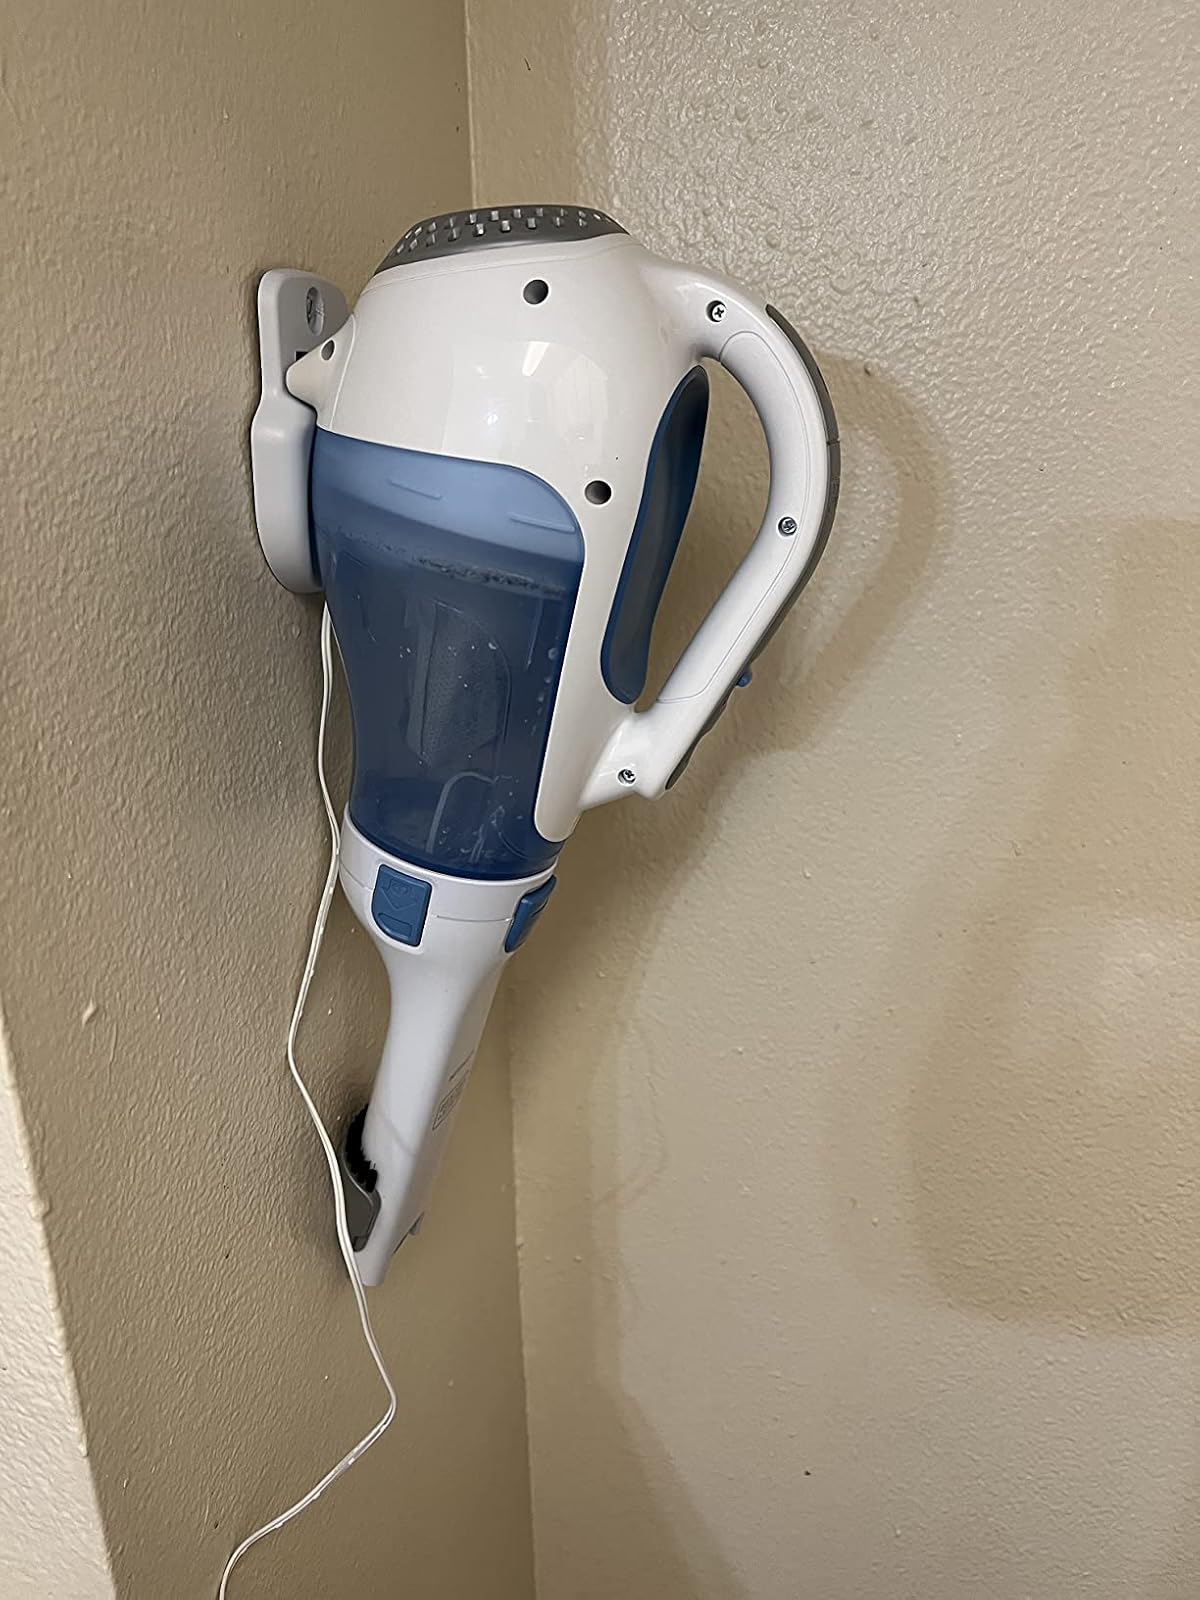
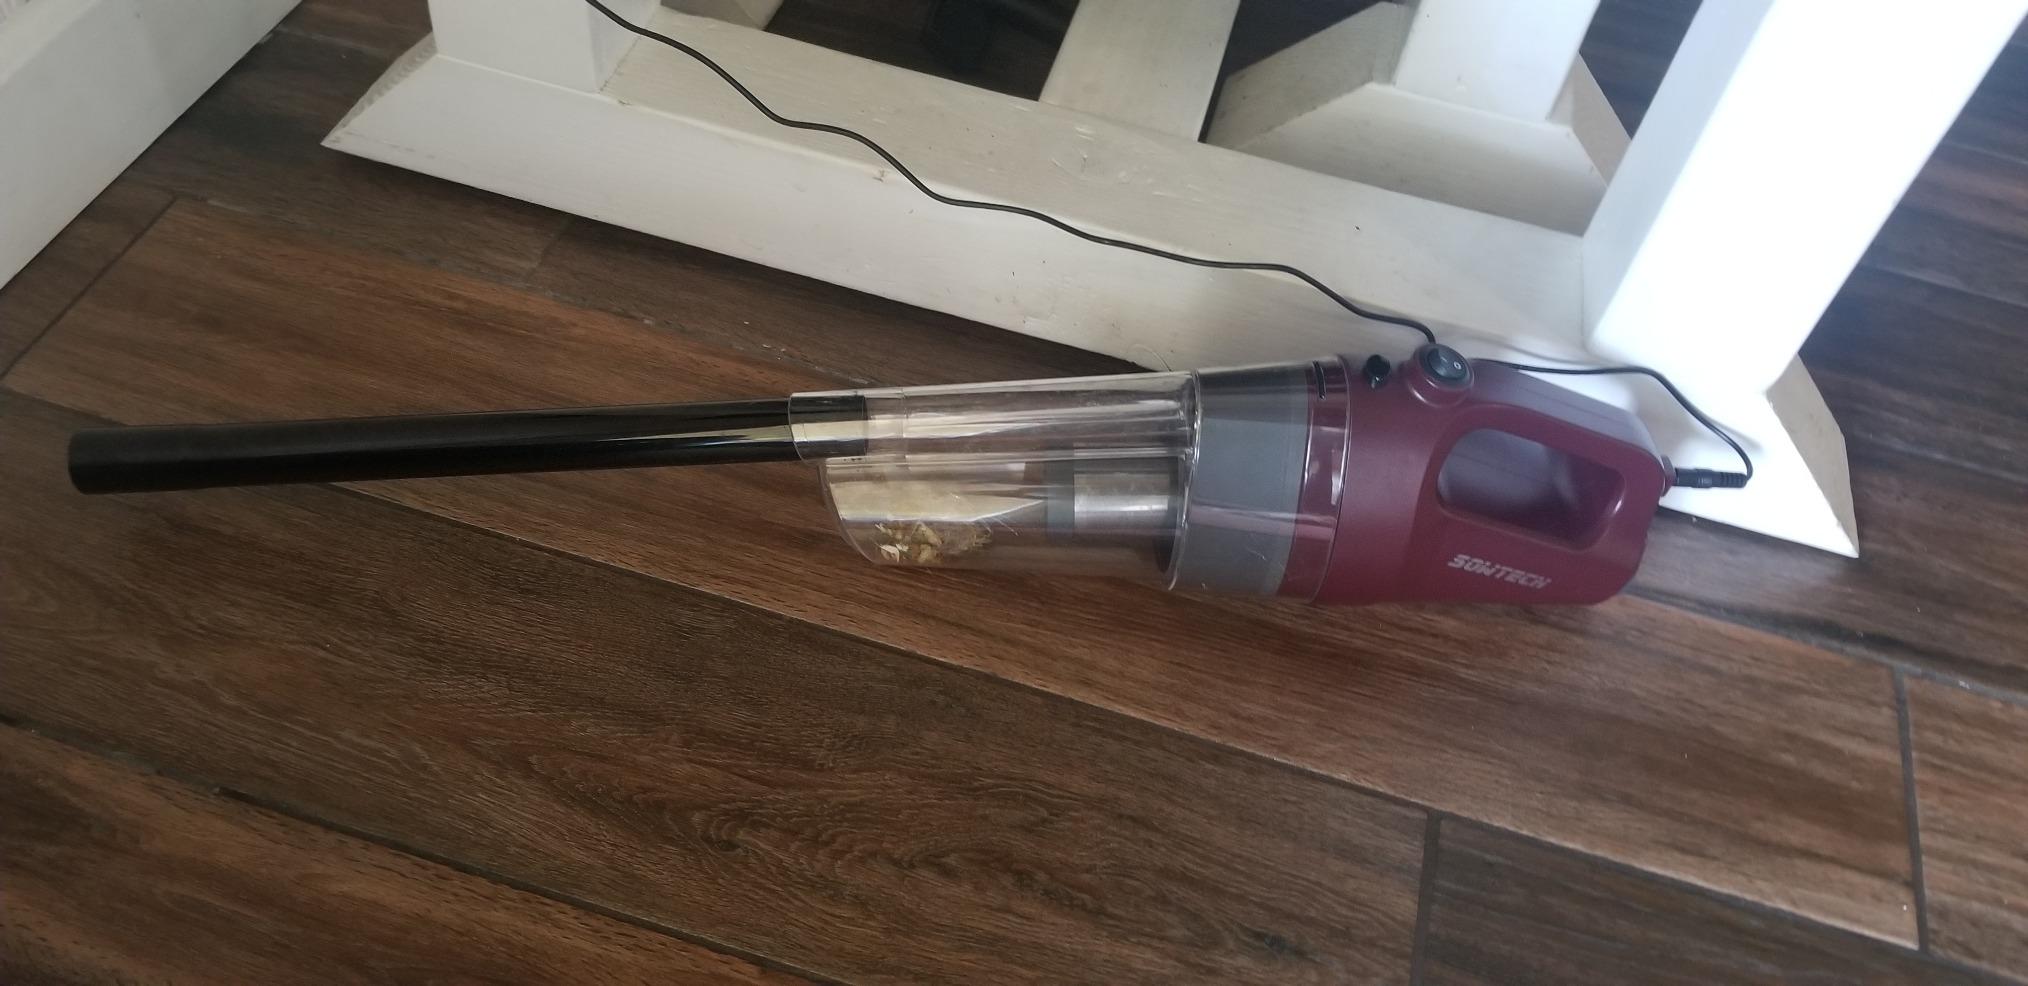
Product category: items_vacuum
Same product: no